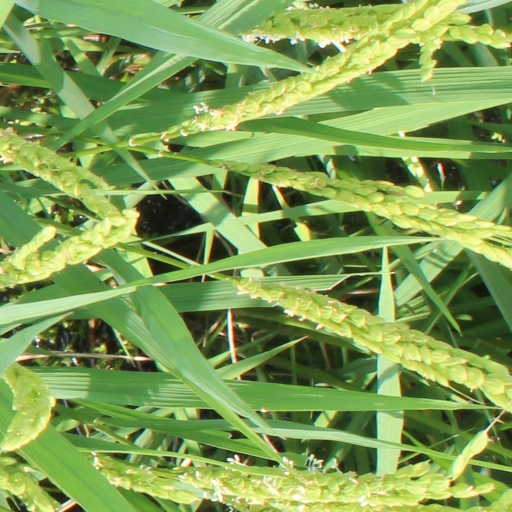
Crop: rice